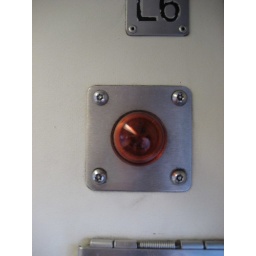
Small amber light inside an El train just near to the exit doors